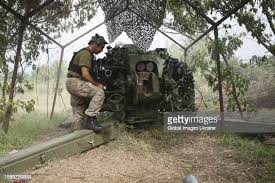
Label: Self Propelled Artillery